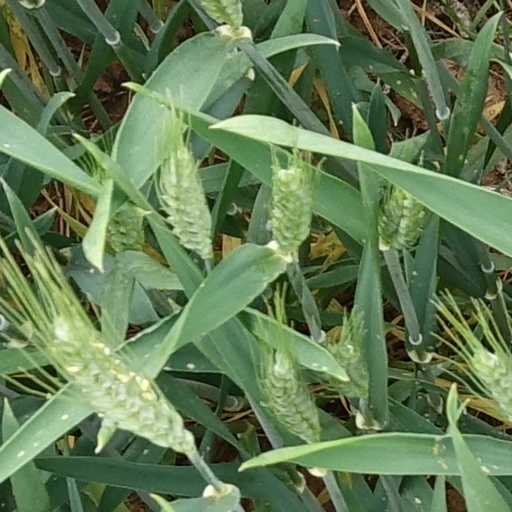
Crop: wheat